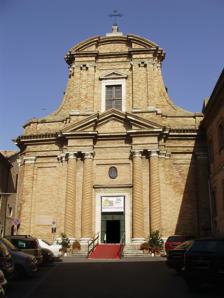
Building: San Vito, Recanati
Country: Italy
Year built: 1771
Recanati, church of San Vito: facade. San Vito is a Romanesque - Byzantine style, Roman Catholic church located in central Recanati , Province of Macerata , Region of Marche . History The church was once owned by the Jesuits . In the second half of the 17th century, the church was rebuilt using designs of Pier Paolo Jacometti . The earthquake of 1741 damaged the facade, and in 1771, it was rebuilt in brick with coruscated solomonic columns flanking the portal, using a design by Luigi Vanvitelli . The upper tympanum is rounded. The church contains paintings by Felice Damiano depicting San Vito al Circo Massimo (1582), by Giuseppe Valeriani : Crucifixion (1550), and by Paolo de Matteis Holy Family and Saints (1727). From the first chapel on the right, one can access the oratory of the Congregation of the Nobili , which holds an altarpiece depicting Presentation at the Temple by Pomarancio ( Cristoforo Roncalli ) and two canvases by Pier Simone Fanelli , and the Assumption by Latre. A young Giacomo Leopardi read sacred writings in this oratory. The oratory was restored in 2014. 43°24′05.5″N 13°33′08.8″E / 43.401528°N 13.552444°E / 43.401528; 13.552444 References